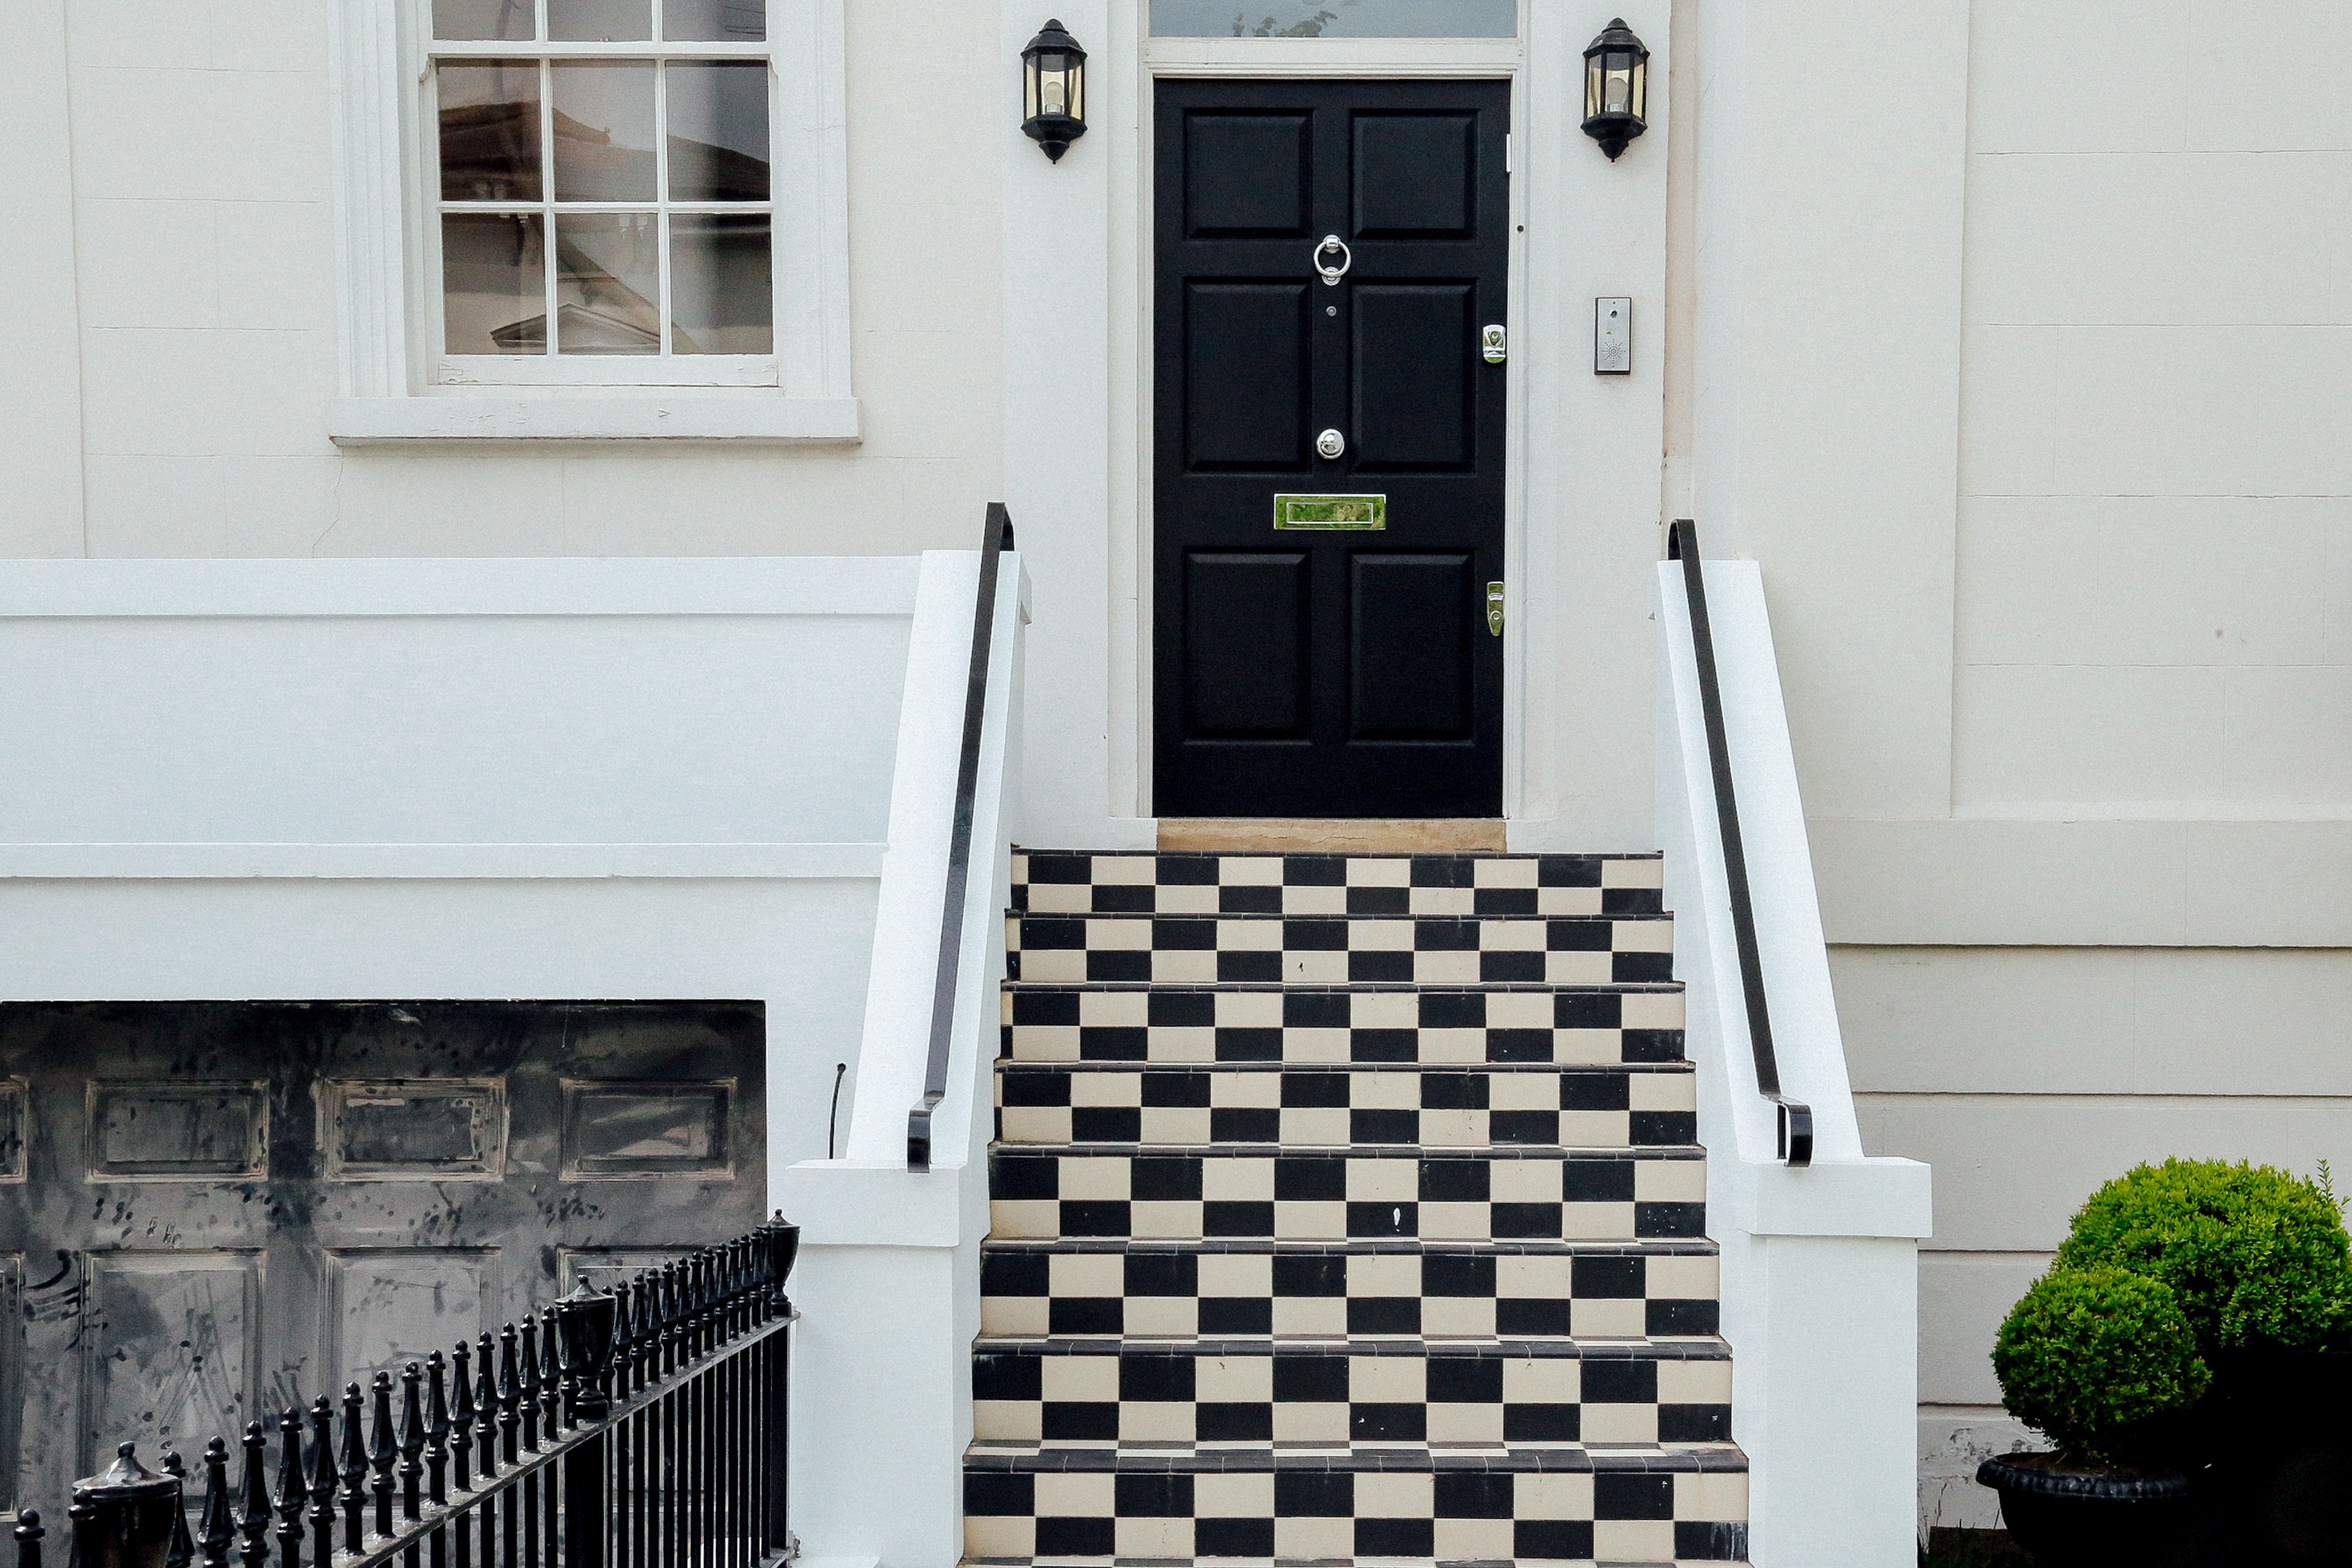
black and white, architecture, house, floor, window, building, home, wall, steps, pattern, entrance, facade, room, door, modern, interior design, front door, design, contemporary, flooring, frontage